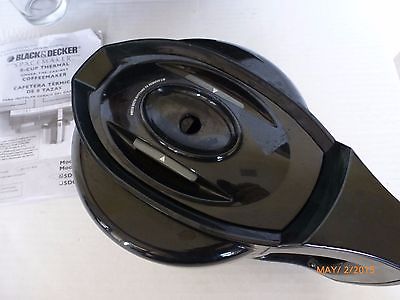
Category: coffee maker